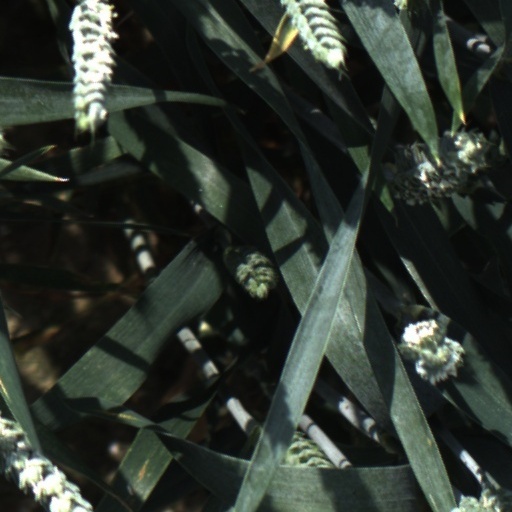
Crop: wheat